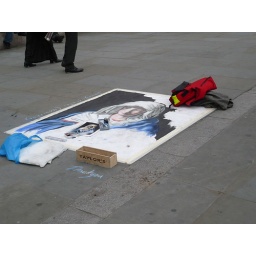
London - sidewalk in front of National Gallery - street artist working in chalk on the pavement.